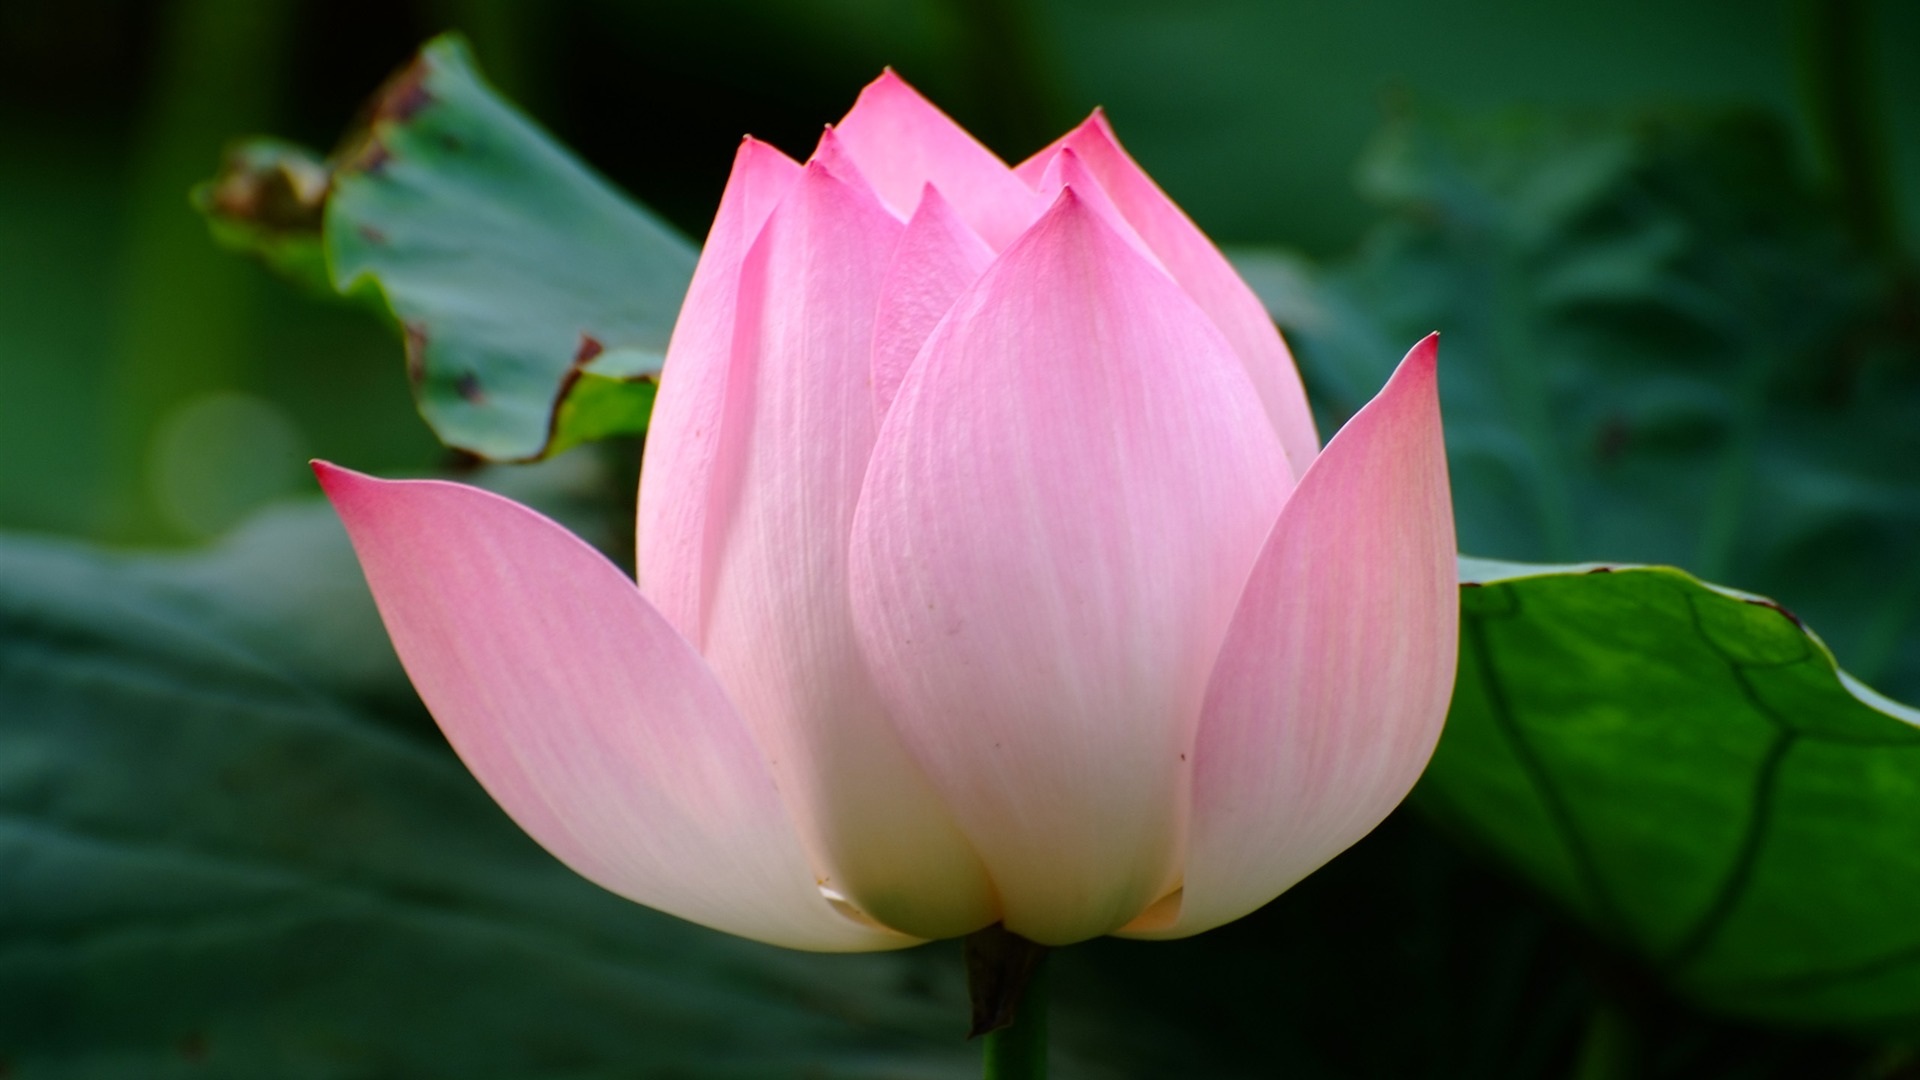
plant, flower, petal, pink, sacred lotus, aquatic plant, flora, lotus, bud, macro photography, flowering plant, plant stem, land plant, lotus family, proteales